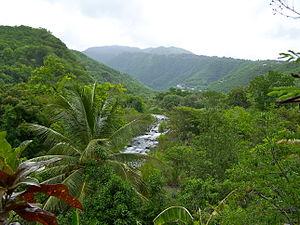
La Guadeloupe est un territoire de l'hémisphère nord situé entre l'océan Atlantique et la mer des Caraïbes, dans les Antilles. Localisée entre le tropique du cancer et l'équateur, elle est positionnée à 16°15' de latitude Nord, soit la même latitude que la Thaïlande ou le Honduras, et à 61°35' de longitude Ouest, à peu près celle du Labrador et des îles Malouines ; cette localisation place l'archipel à 6 200 km de la France métropolitaine, à 2 200 km au sud-est de la Floride, à 600 km des côtes de l'Amérique du Sud, et plus précisément en plein cœur de l'arc des petites Antilles.
La Grande Rivière des Vieux-Habitants est un cours d'eau de Guadeloupe dans le parc national de la Guadeloupe qui se jette dans la mer des Caraïbes.
Vieux-Habitants est une commune française en Guadeloupe. C'est l'une des villes-centres d'une agglomération de plus de 51 000 habitants, l'unité urbaine de Basse-Terre. Ces habitants sont appelés Habissois.